Gloria Gallardo (politician)

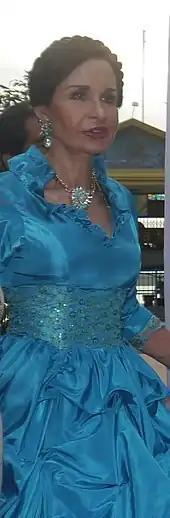
Gloria Gallardo

Gallardo was formerly a news director of Ecuavisa. She was a civic promoter of the mayoralty of León Febres Cordero in Guayaquil, from 1992 to 2000. She participated on behalf of the Social Christian Party as a candidate for the Constituent Assembly of Ecuador in 1997 and 1998, and was appointed one of the assembly members with the highest number of votes. In 2000 she was elected councilor of the municipality of Guayaquil, a position to which she resigned four days later to run for vice president together with Osvaldo Hurtado.